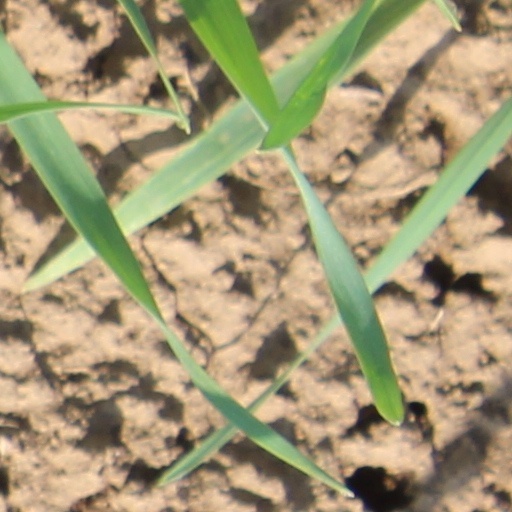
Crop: wheat